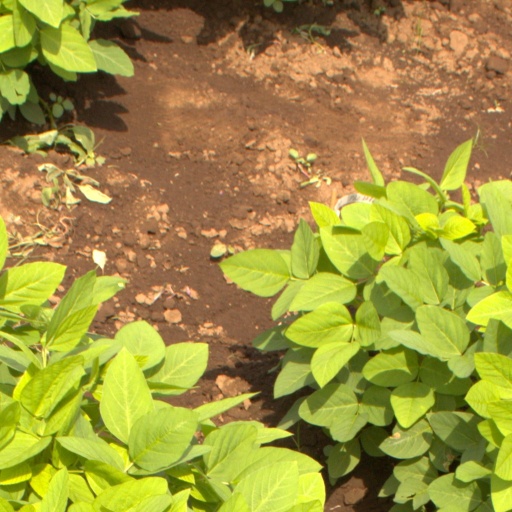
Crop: soybean